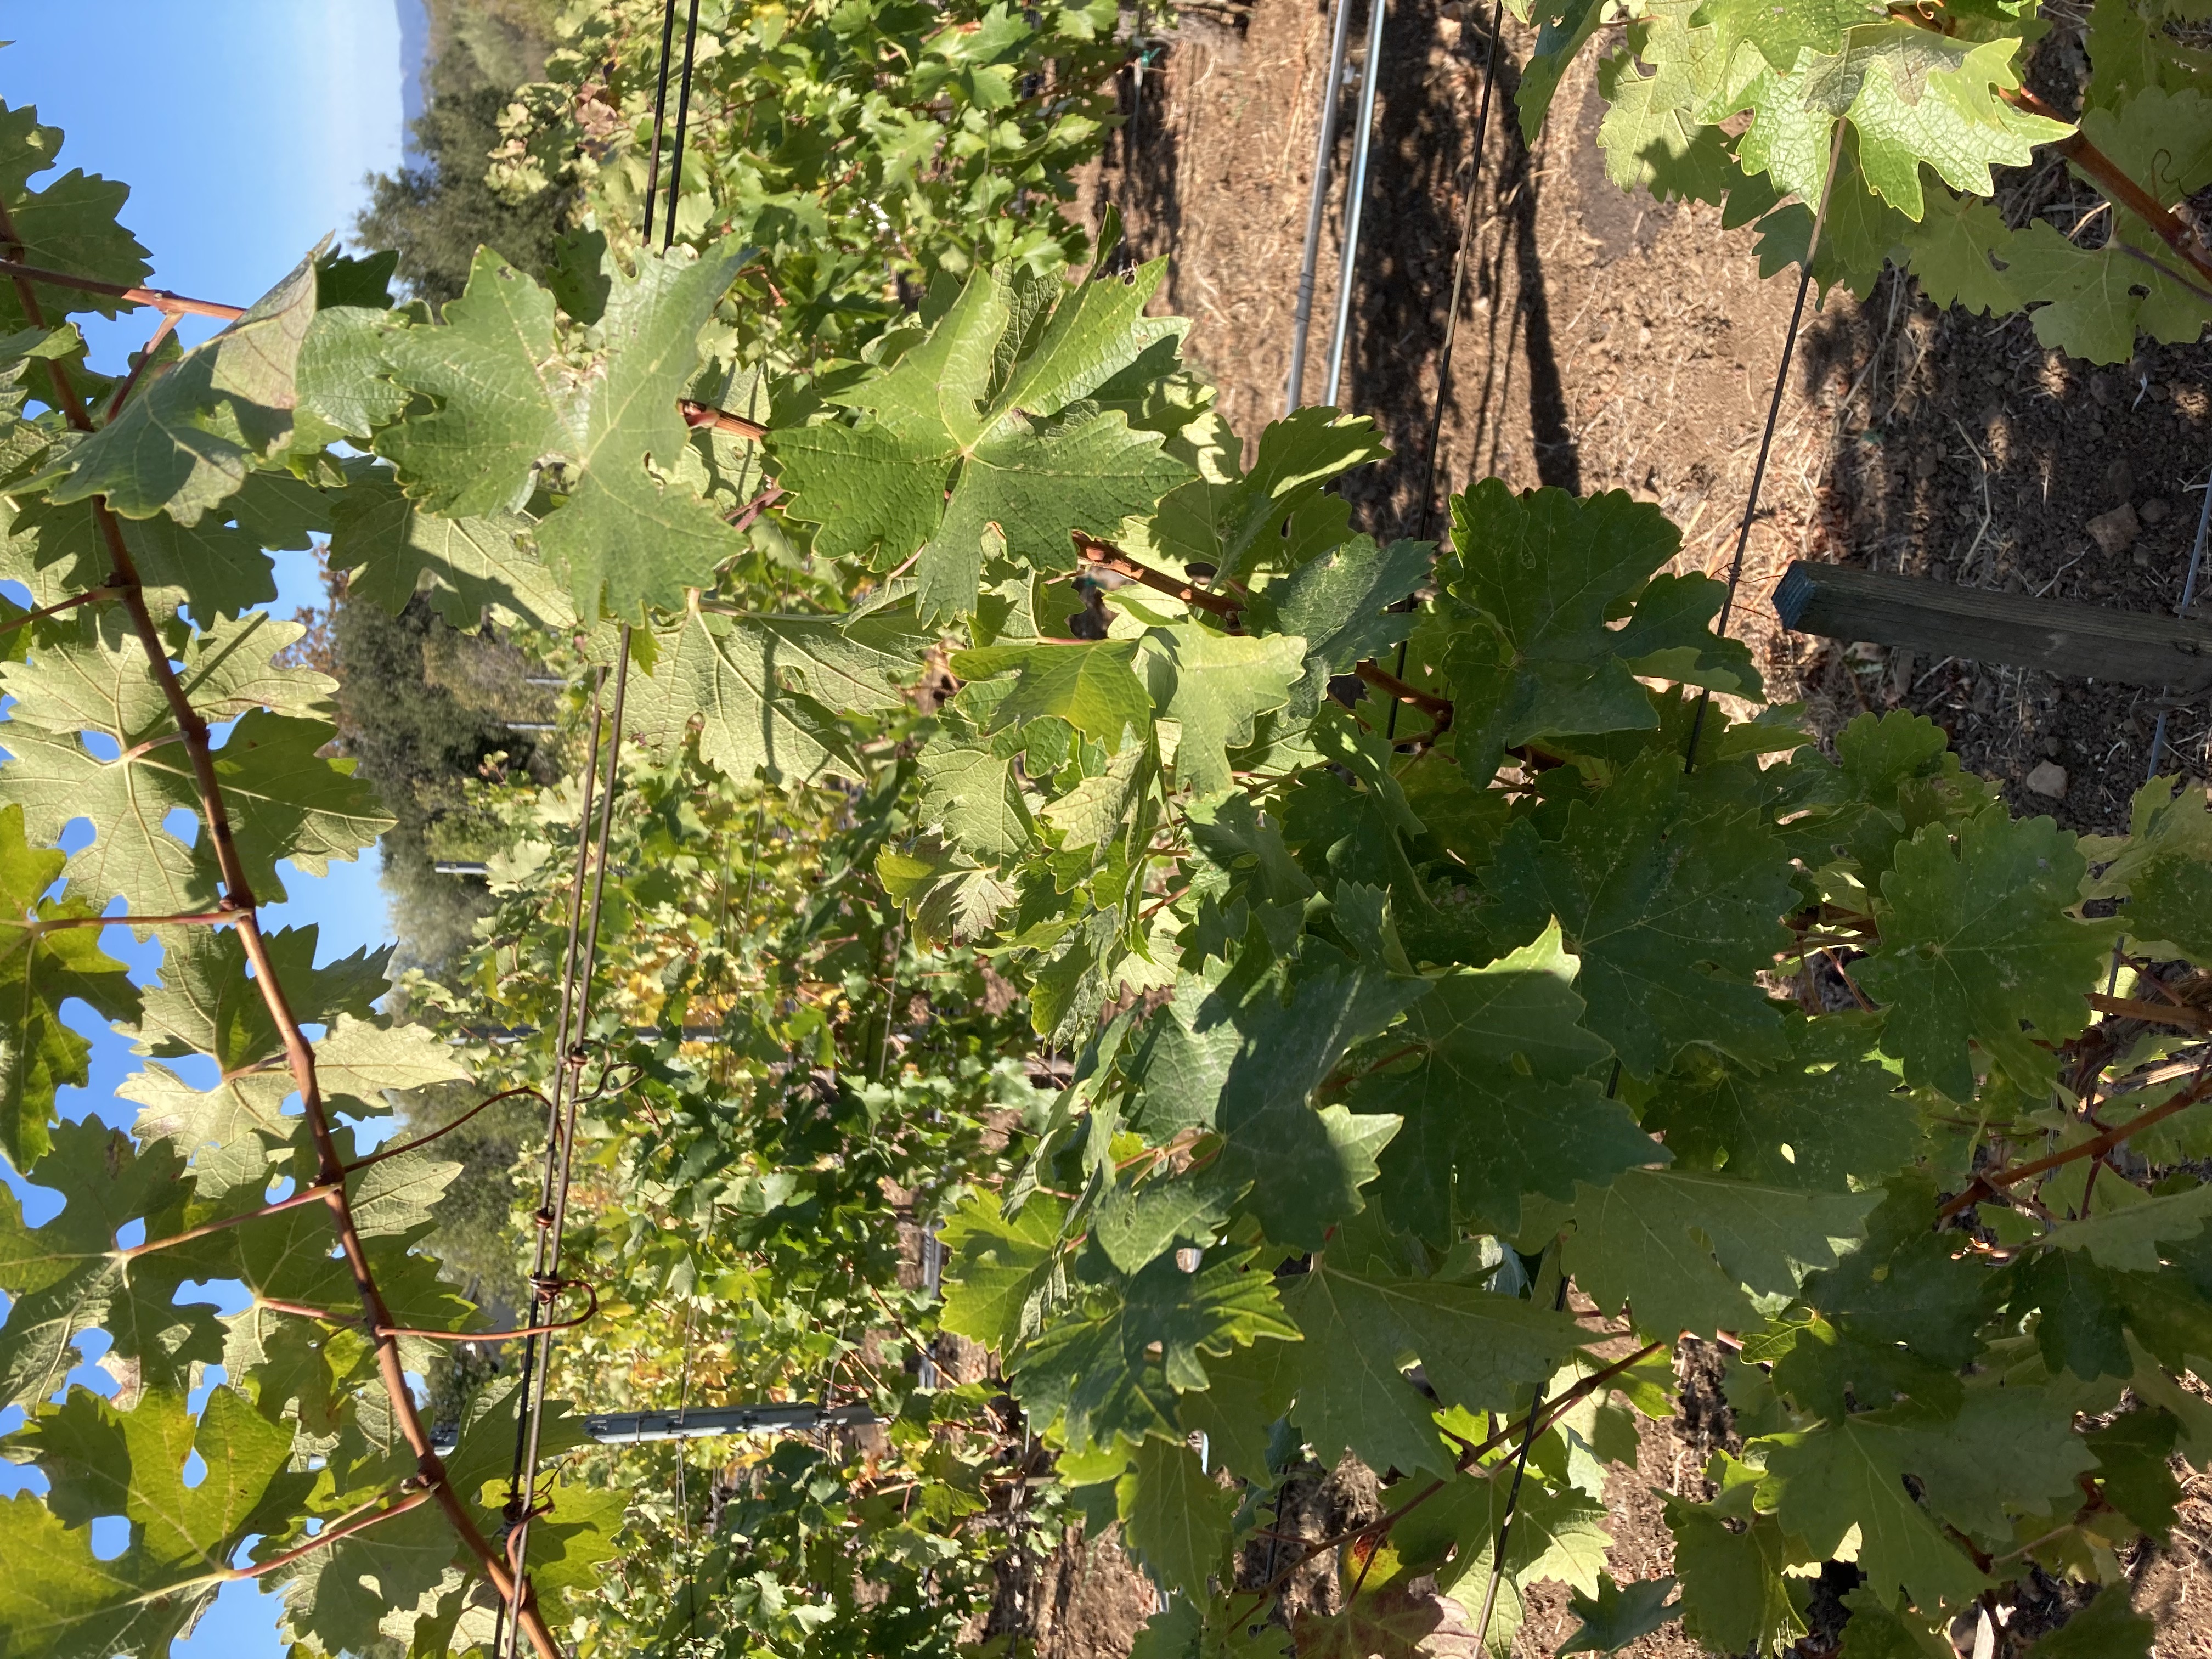
Label: No Virus